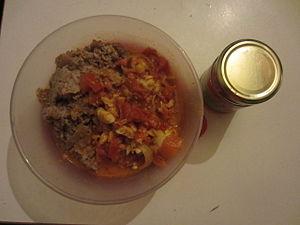
Cusine haïtienne (Haitian cuisine)
La cuisine haïtienne regroupe l'ensemble des traditions culinaires d'Haïti. Elle est caractérisée par l'influence des différents groupes ethniques historiques qui peuplent la partie ouest de l'île d'Hispaniola, à savoir les Africains et aussi les Américains et les Taïnos, les Français et les Espagnols. Elle est également d'inspiration africaine, du Moyen-Orient mais aussi des États-Unis. La cuisine haïtienne est comparable à la cuisine créole et proche de celles du reste des Caraïbes.